Glödnitz

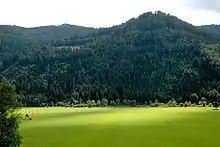
Glödnitz valley

The municipal area stretches along the densely forested valley of the Glödnitz river, a tributary of the Gurk, in the northwestern Gurktal Alps. The Flattnitz Pass in the north leads to the Mur valley in Styria; Glödnitz also borders on the Carinthian municipalities of Metnitz, Weitensfeld im Gurktal, Deutsch-Griffen, and Albeck.